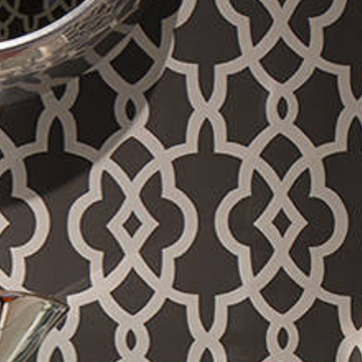
Material: wallpaper